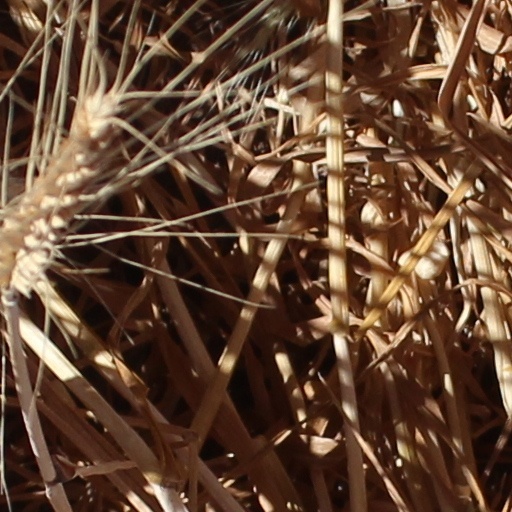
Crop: wheat